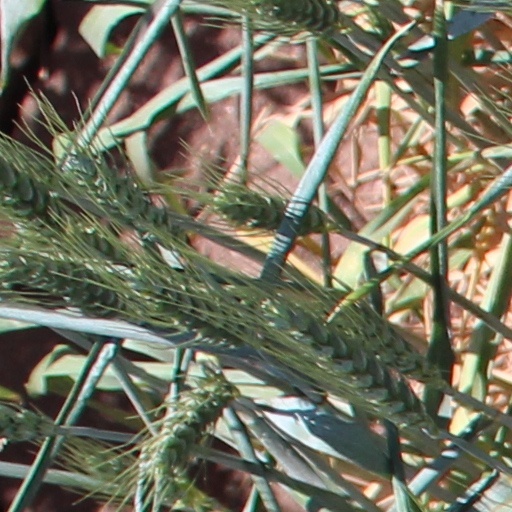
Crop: wheat